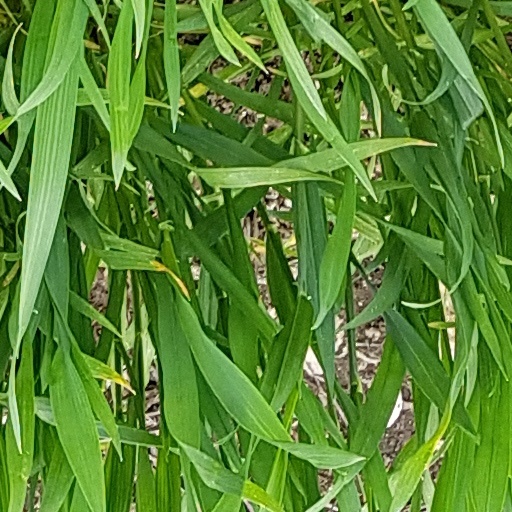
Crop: wheat